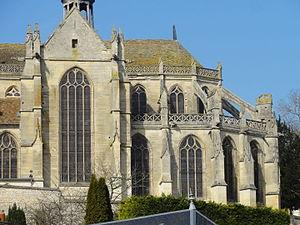
Église Saint-Jean-Baptiste de Chaumont-en-Vexin - voir titre.
L'église Saint-Jean-Baptiste est une église catholique paroissiale située à Chaumont-en-Vexin, en France. Elle est bâtie un peu à l'écart du centre du bourg sur le flanc oriental de la butte du vieux château, et l'on peut uniquement y accéder par des escaliers. L'église Saint Jean-Baptiste représente le principal édifice religieux du Vexin français qui date entièrement du XVIᵉ siècle. C'est un édifice très homogène de style gothique flamboyant, construit sous une seule campagne entre 1530 environ et 1554. Seules les clés de voûte, certains éléments du décor du portail du croisillon nord et le clocher affichent le style de la Renaissance ; cependant, le clocher est resté inachevé, et le second clocher et la première travée de la nef avec la façade occidentale n'ont jamais été construits. À l'extérieur, le portail du croisillon nord avec son élégant décor flamboyant constitue l'élément le plus remarquable. L'intérieur est vaste et lumineux, et la modénature s'avère complexe et original.